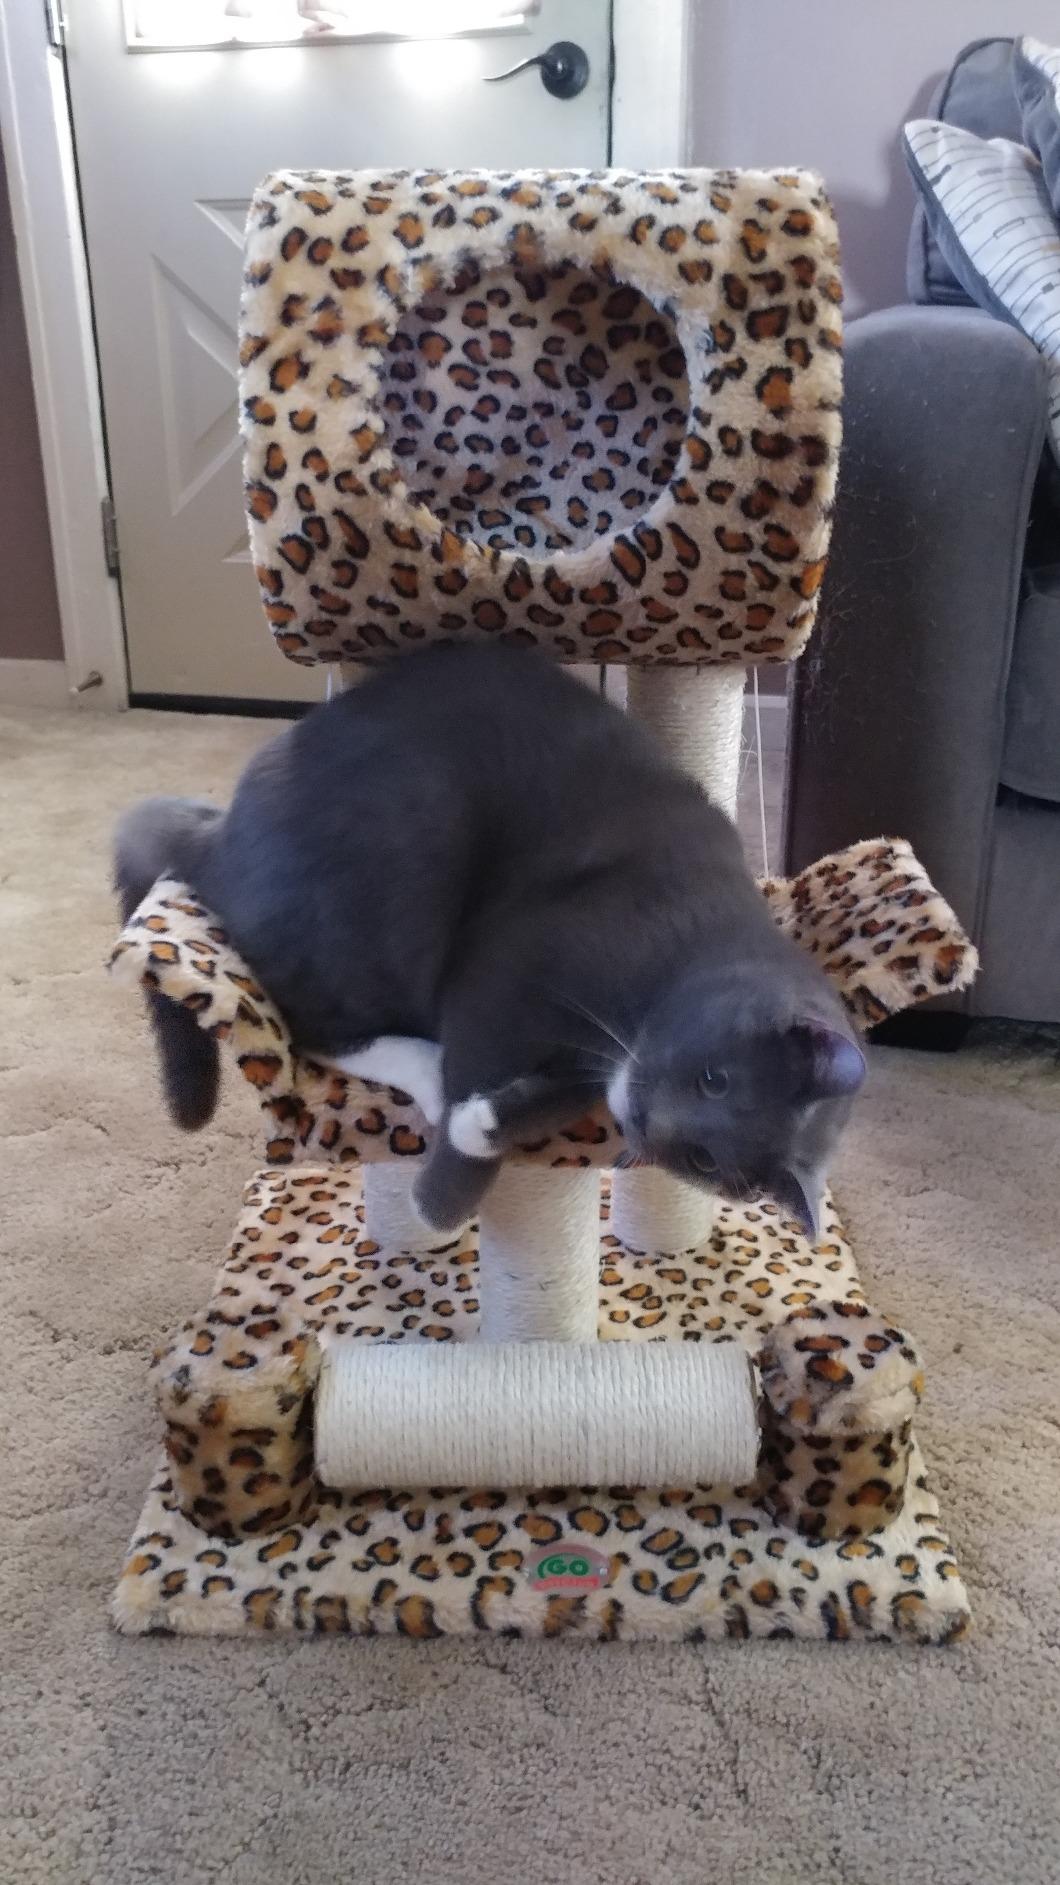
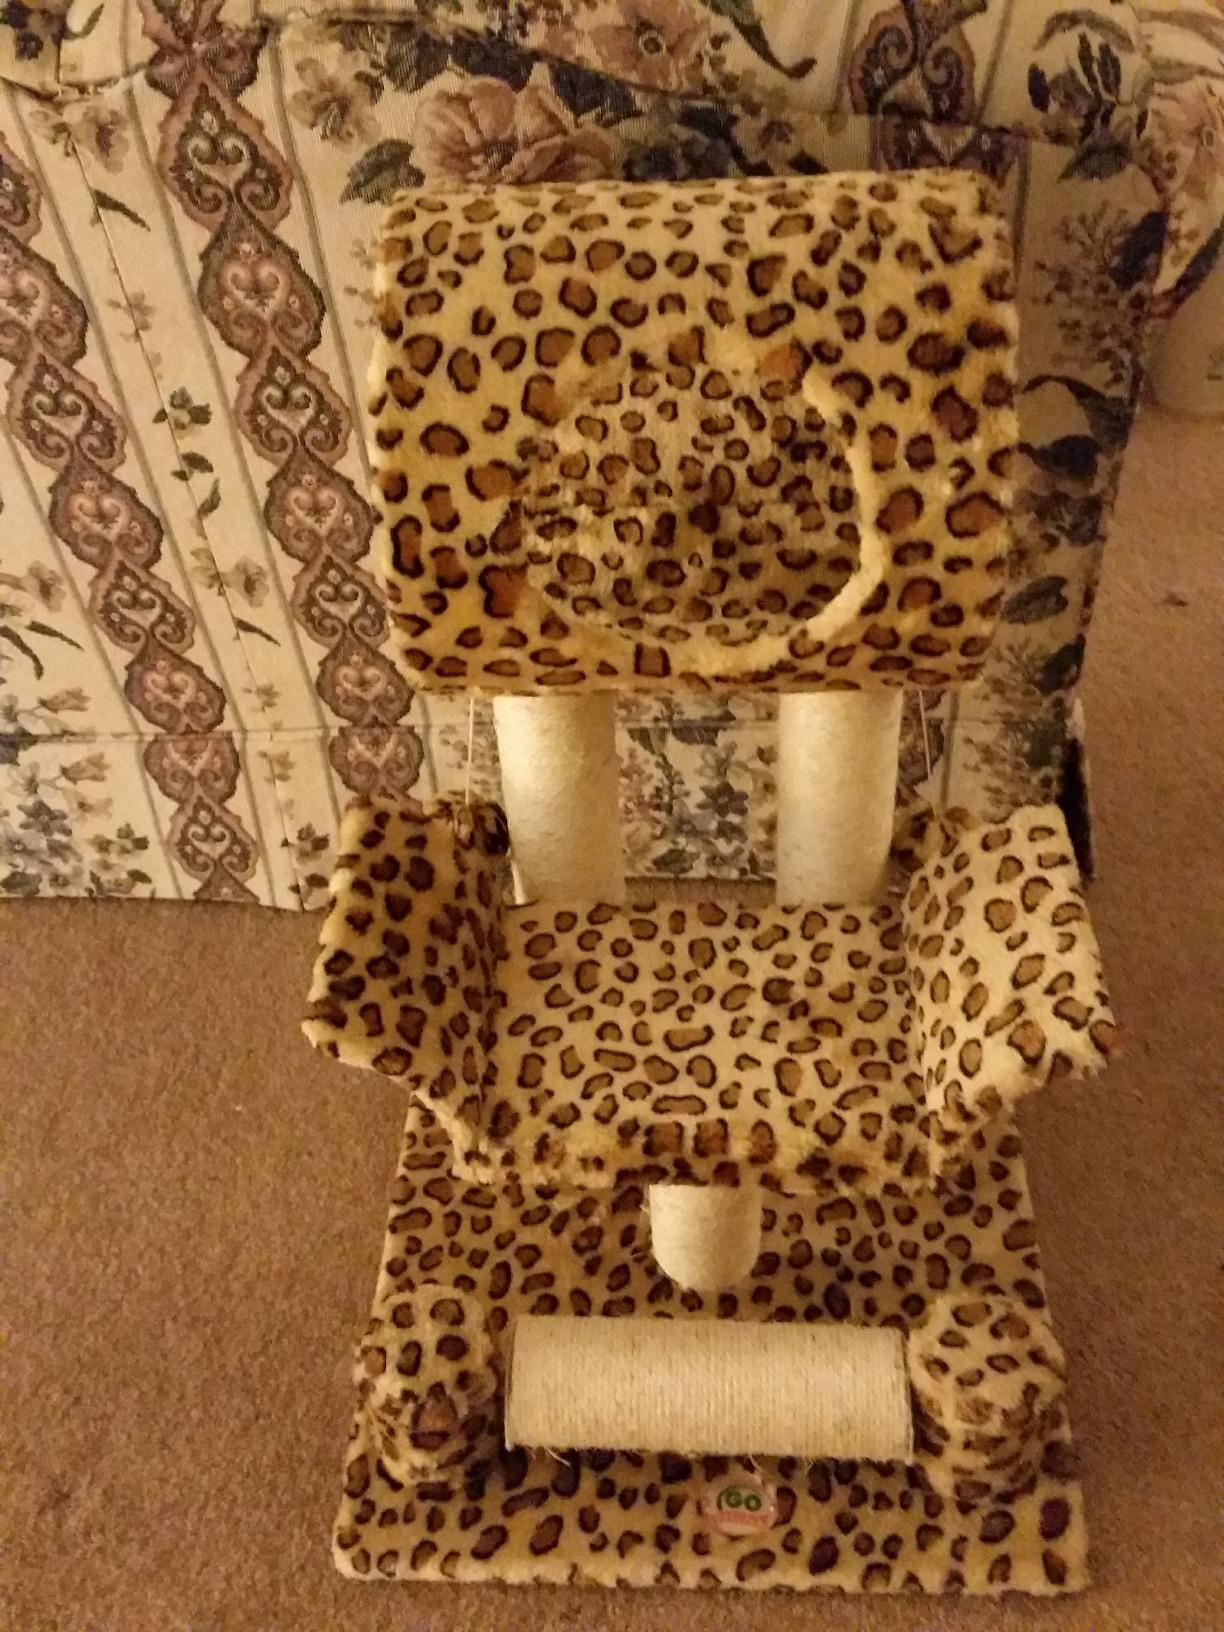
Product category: items_cat tree
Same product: yes